Ashtead Park

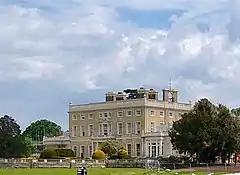
Ashtead Park House

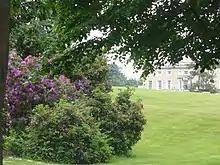
Ashtead Park showing a view of the school

In 1563, Queen Elizabeth I granted the manor at Ashtead to Henry Fitzalan, 12th Earl of Arundel. It passed into the hands of the Howard family through his daughter Lady Mary FitzAlan, who married Thomas Howard, 4th Duke of Norfolk. Their son, Philip Howard, 13th Earl of Arundel, inherited his grandfather's land and title, uniting the Howards with the Arundel estates. Owing to their Catholic faith, the Howards later had their titles and lands attainted by Elizabeth, but they were restored in 1603 when the Stuarts took the throne.